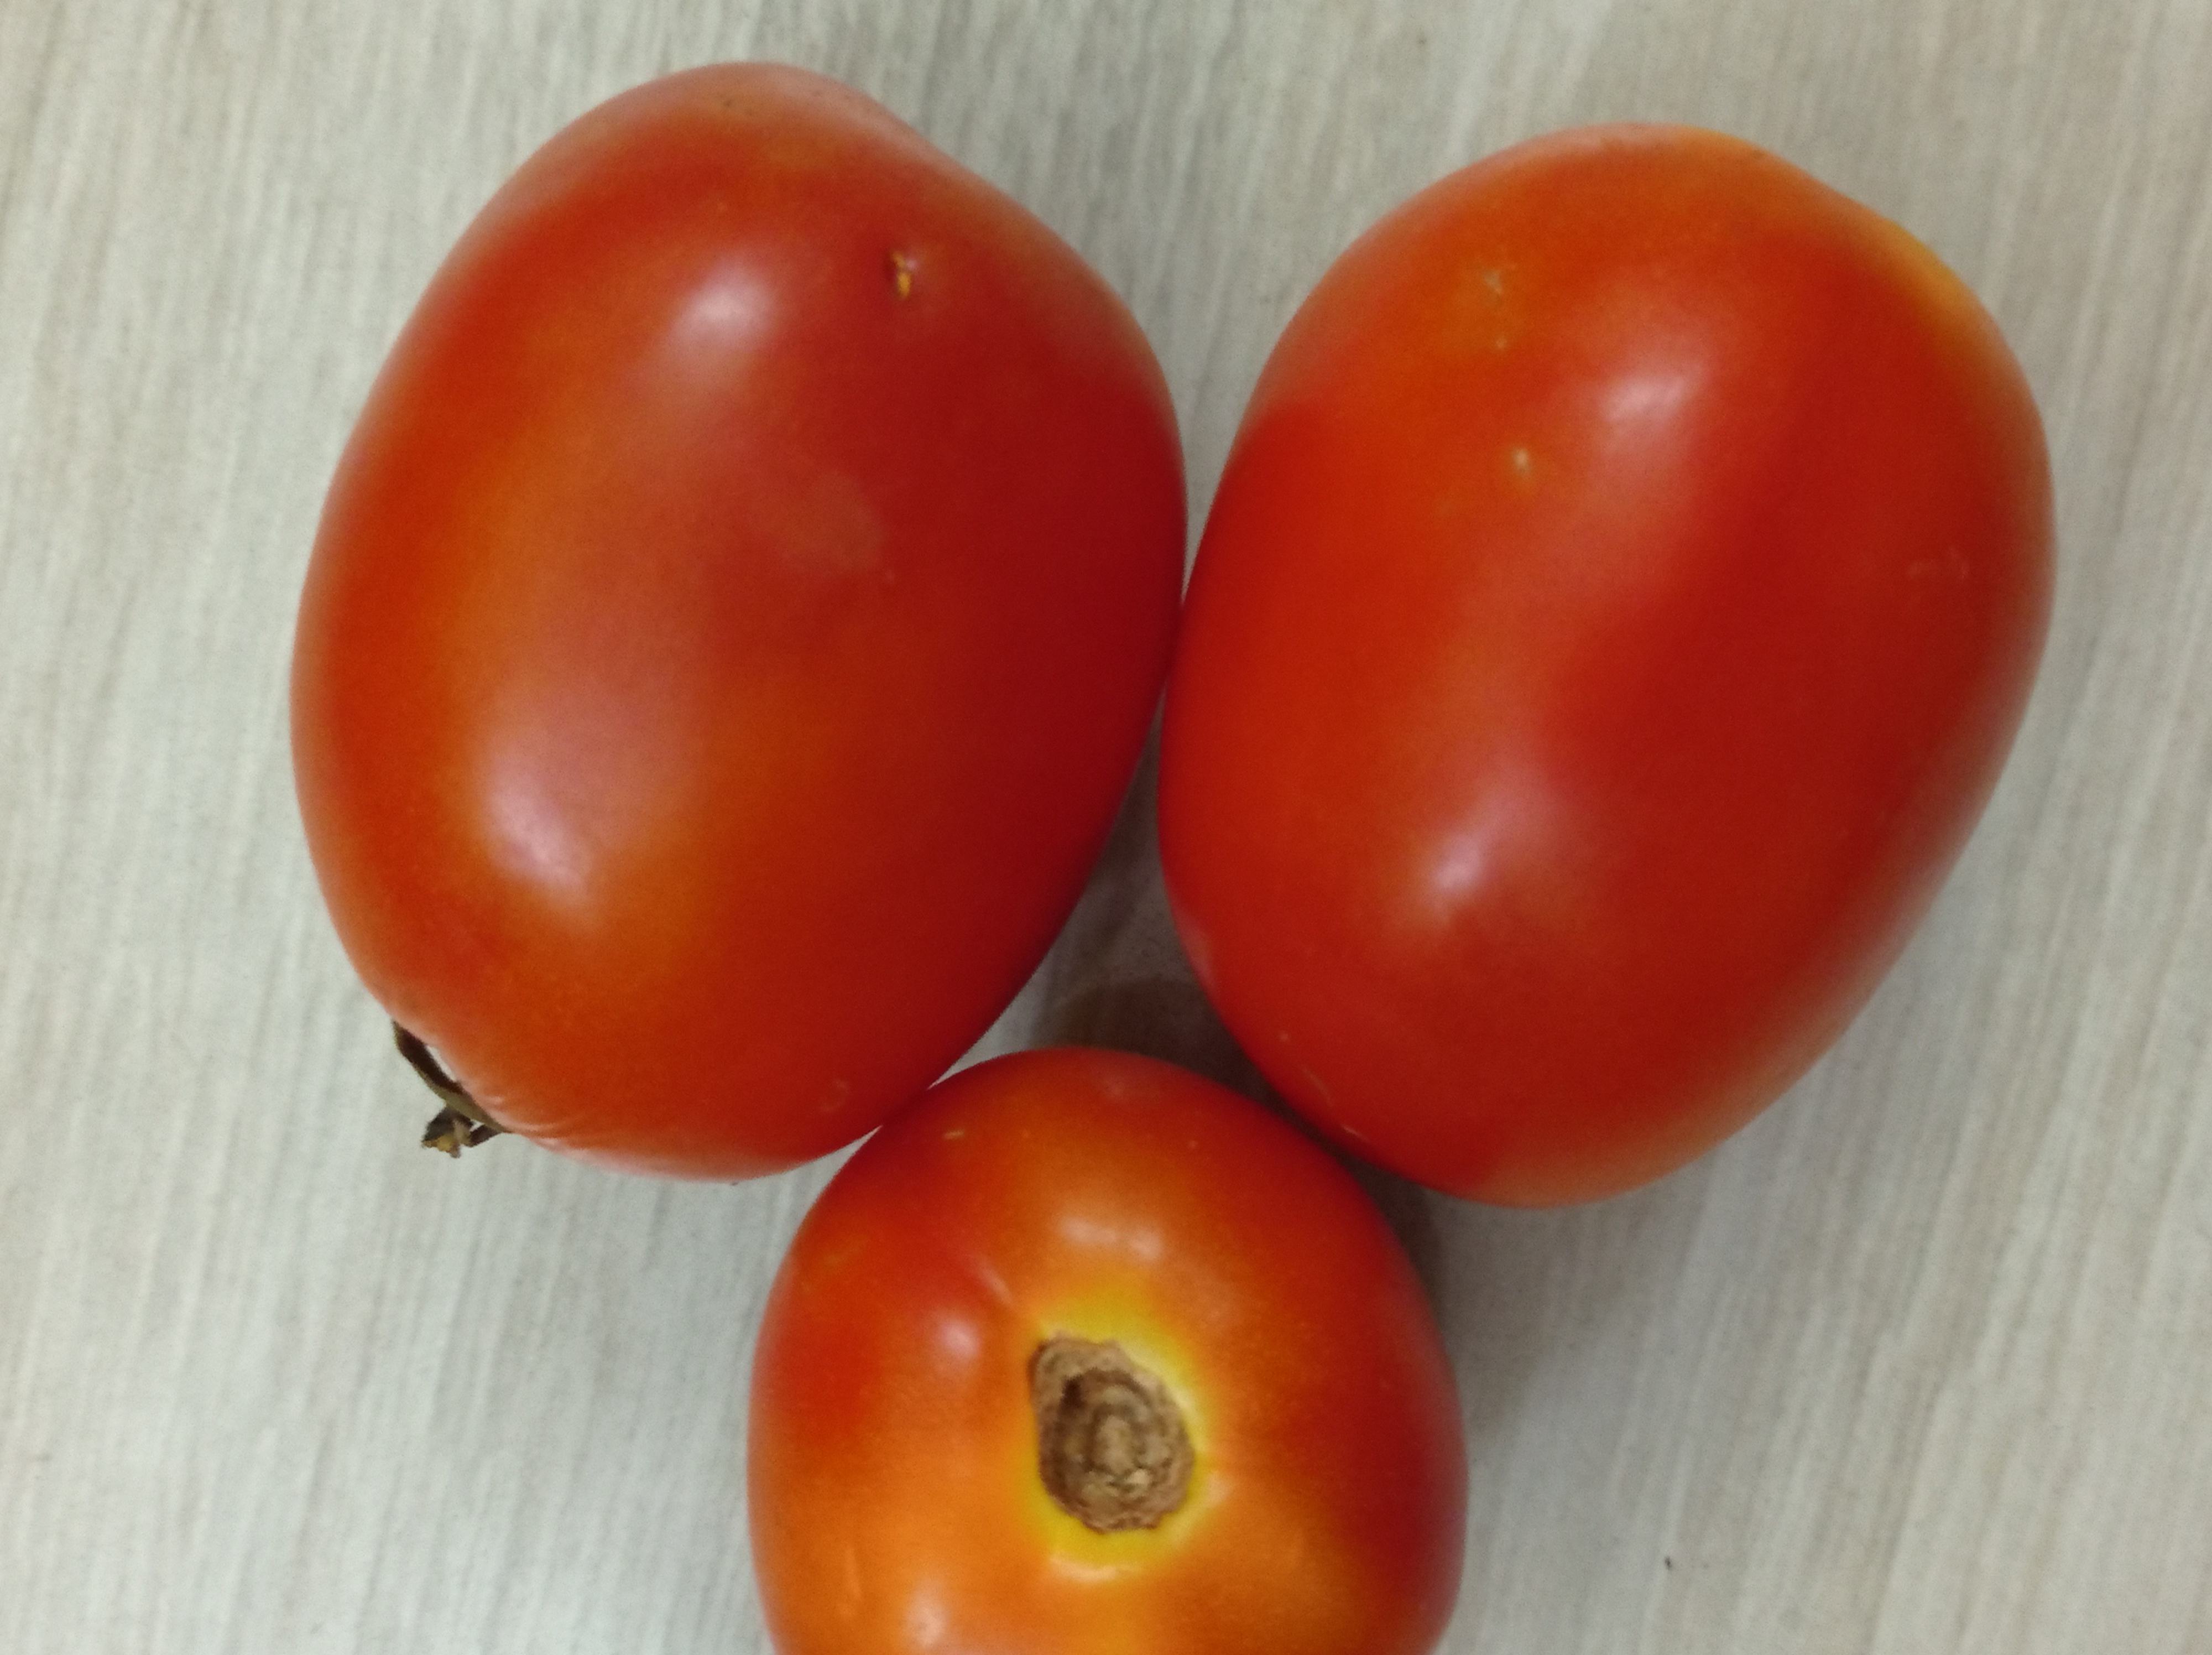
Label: Fresh